Aftermath of the Falklands War

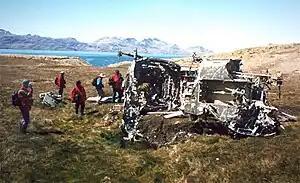
Remains of a helicopter shot down in South Georgia Island during Falklands War. (Photo taken 1999)

The aftermath of the 1982 Falklands War between the United Kingdom and Argentina affected world geopolitics, the local political culture in Argentina and the UK, military thought, medical treatment, and the lives of those who were directly involved in the war.